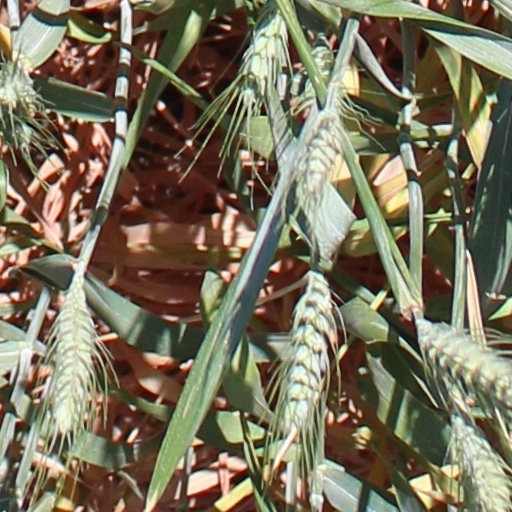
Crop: wheat